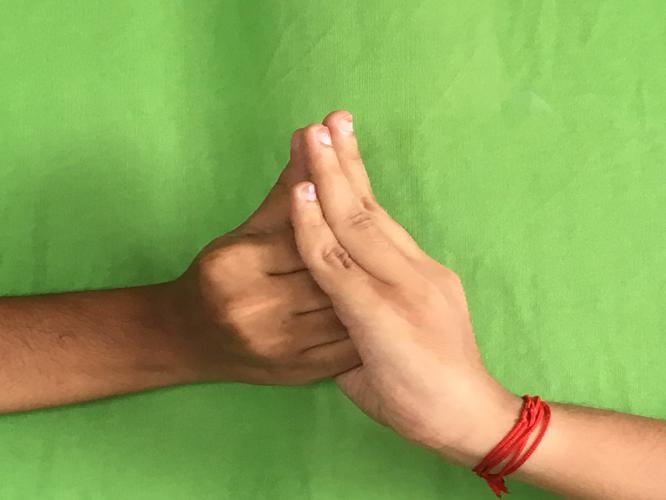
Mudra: Shanka
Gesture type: double_hand